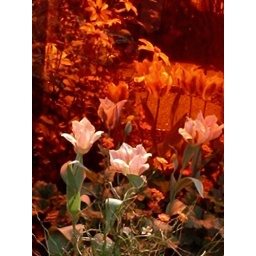
There was a red glass in front of some of the flowers,made it colourful.